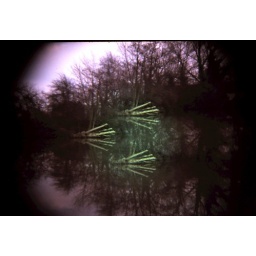
One of David's scanned slides.    Some tree shoots in a river with special effects.